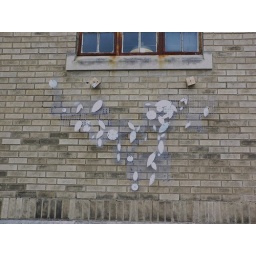
metal fencing pieces and fused plastic sewn shapes, by Strick 9